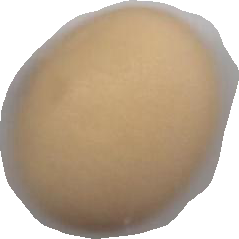
Variety: Anjasmoro